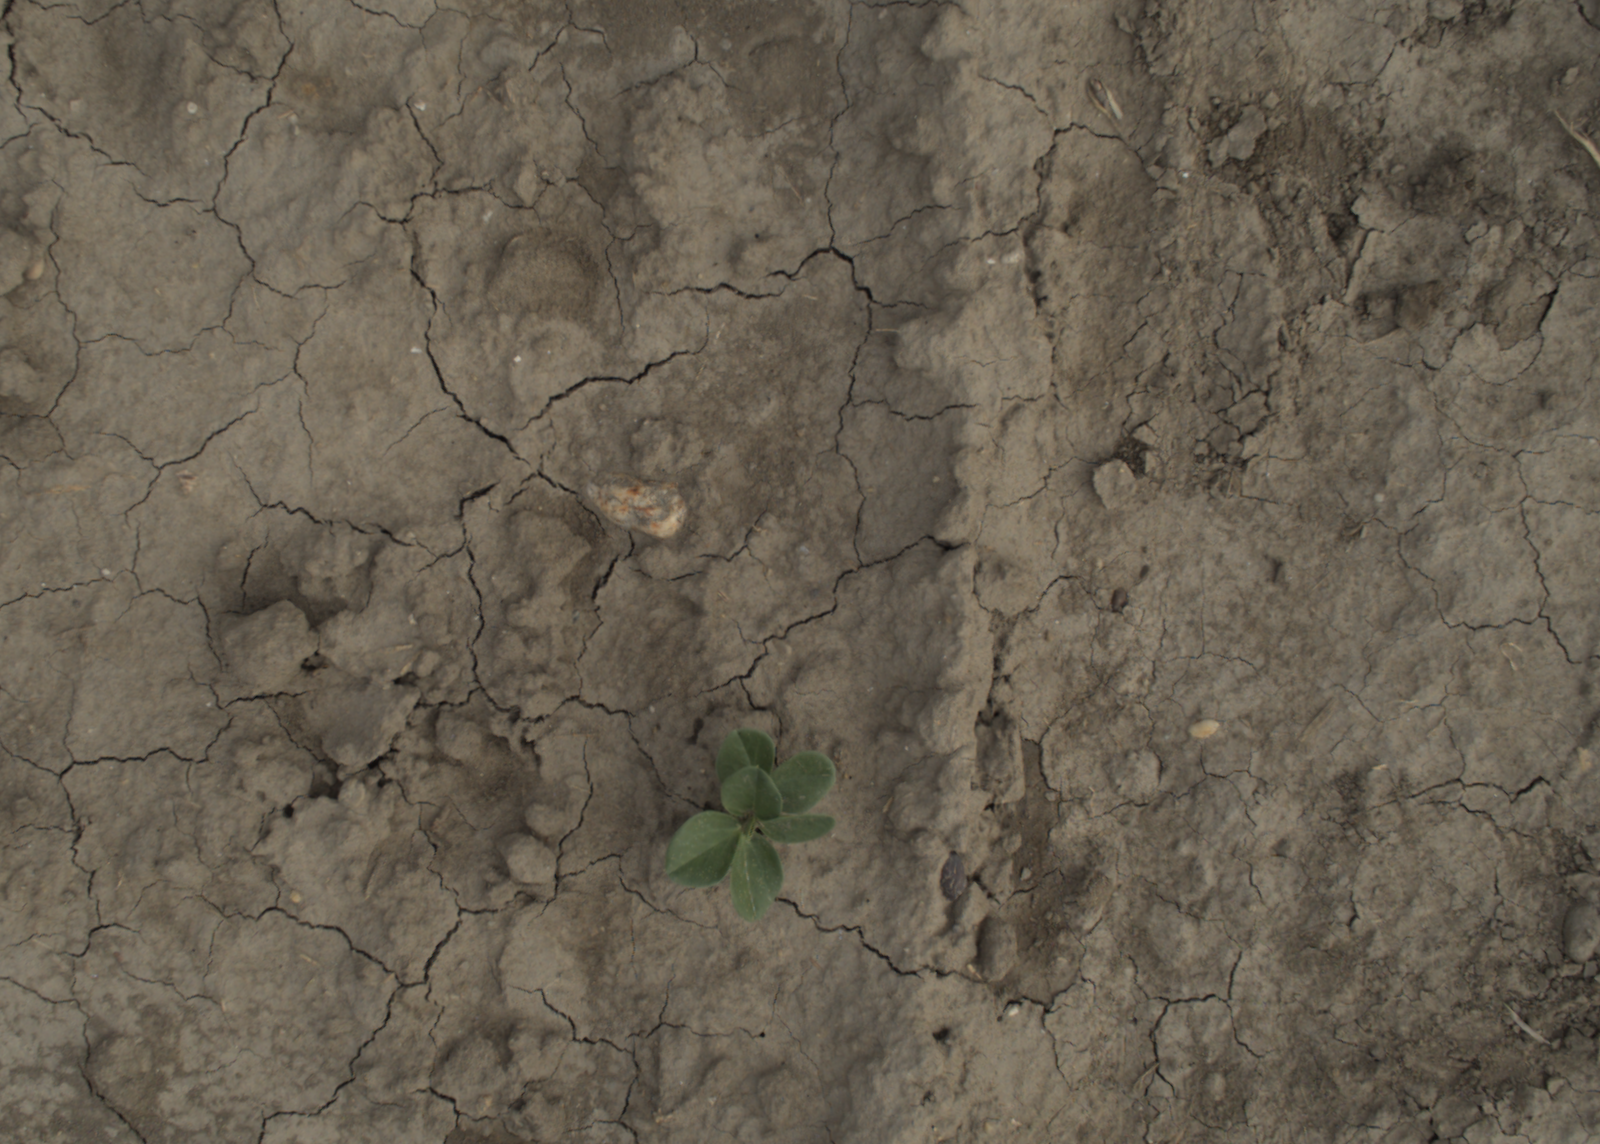
Capture date: 21.09.2021 10:50:18
Weather: mixed
Wind: light
Seeding date: 02.09.2021
Plant canopy height (mm): 962